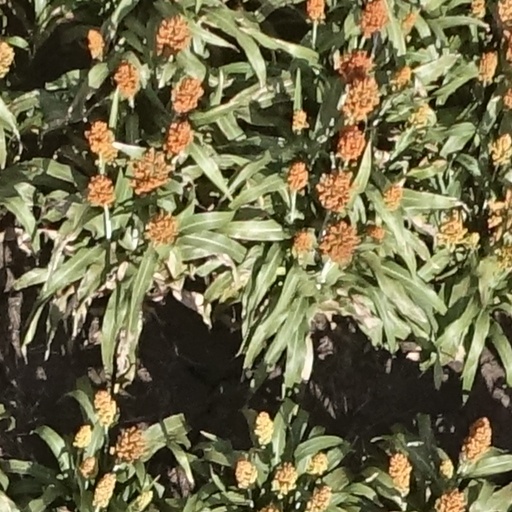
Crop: sorghum